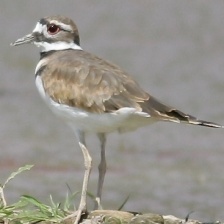
Species: KILLDEAR
Scientific name: CHARADRIUS VOCIFERUS